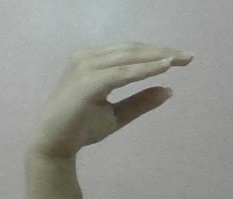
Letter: jeem